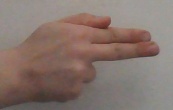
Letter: ghain